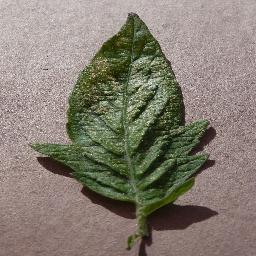
Label: Tomato___Spider_mites Two-spotted_spider_mite